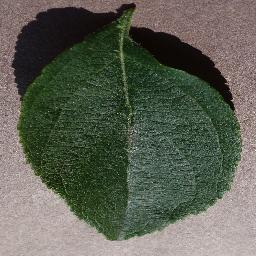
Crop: apple
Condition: healthy